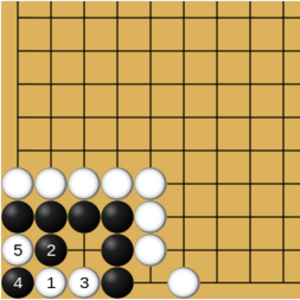
(Étape 1) Exemple de vie et mort dans les coins au jeu de go
Dans le jeu de go, le terme ko désigne une configuration de pierres particulièrement fréquente, permettant la capture d'une pierre unique ainsi que la capture en retour immédiate d'une autre pierre, cet échange de captures ramenant à la position initiale. Le risque d'une répétition éternelle et donc d'une annulation de la majorité des parties pour cette raison a amené à la création d'une règle spéciale, déclarant cette seconde capture illégale. Il est donc obligatoire dans ce cas de jouer à un autre endroit du goban.